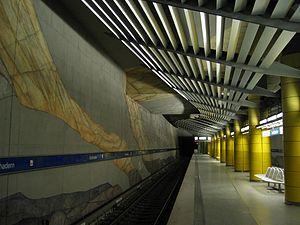
Le métro de Munich constitue avec la S-Bahn le cœur du réseau de transports en commun de la capitale de la Bavière. Le métro de Munich a été ouvert en 1971, à l'occasion des Jeux olympiques d'été de 1972 et s'étend sur 100 km avec un ratio de stations par habitants très haut. La densité de son équipement en escaliers roulants et en ascenseurs ainsi que la qualité des correspondances assurées font du métro de Munich l'un des plus conviviaux d'Europe.